Kami-Shinjō Station

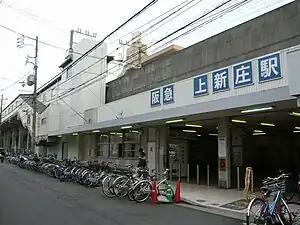
North station entrance in 2007

is a railway station on the Hankyu Kyoto Line located in Higashiyodogawa-ku, Osaka Prefecture, Japan. It is one of two nearest stations to Osaka University of Economics as well as Zuiko Yonchome Station on the Osaka Metro Imazatosuji Line.